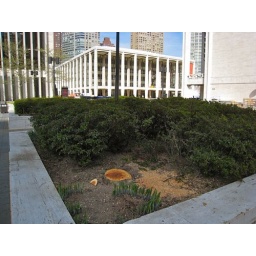
Raised beds with trees were overwhelmed by roots.